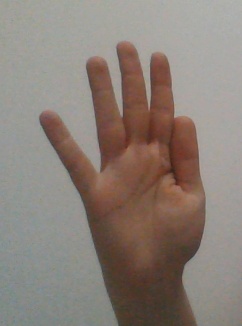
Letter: sheen